Guillaume de Nogaret

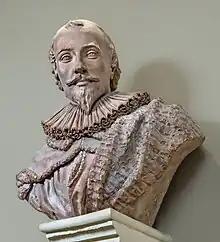
Bust by Marc Arcis

Guillaume de Nogaret (c. 1260 April 1313) was a French statesman, councilor and keeper of the seal to Philip IV of France.